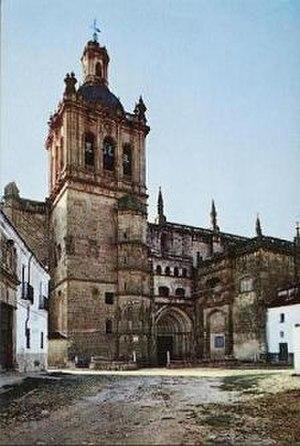
La Cathédrale de Santa María de la Asunción de Coria se trouve en Espagne, à Coria, en Estrémadure. Elle partage le siège du diocèse de Coria-Cáceres avec la cathédrale de Cáceres.